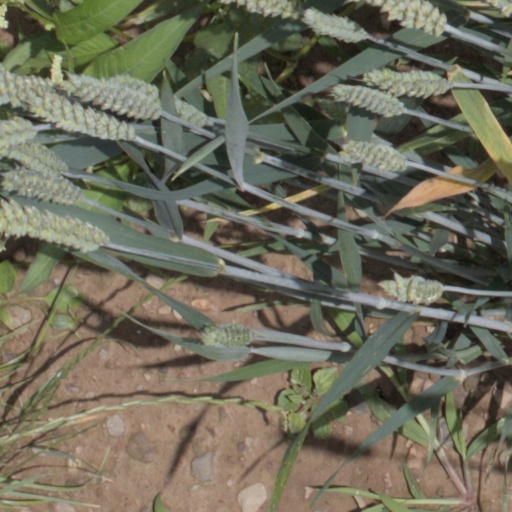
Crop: wheat